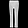
Label: Trouser